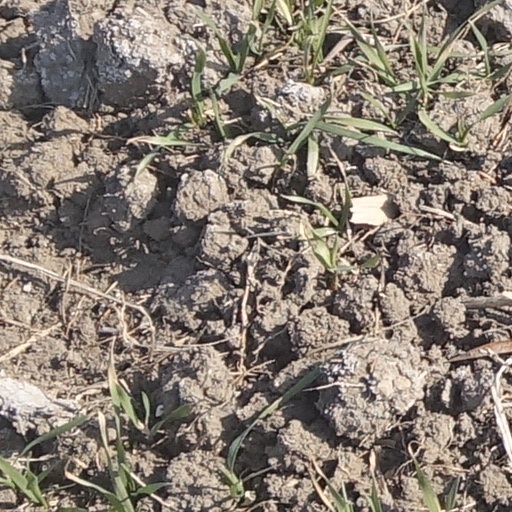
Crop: wheat